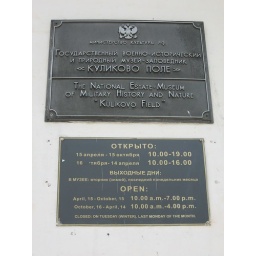
Russia - Kulikovo Field, info in the church wall